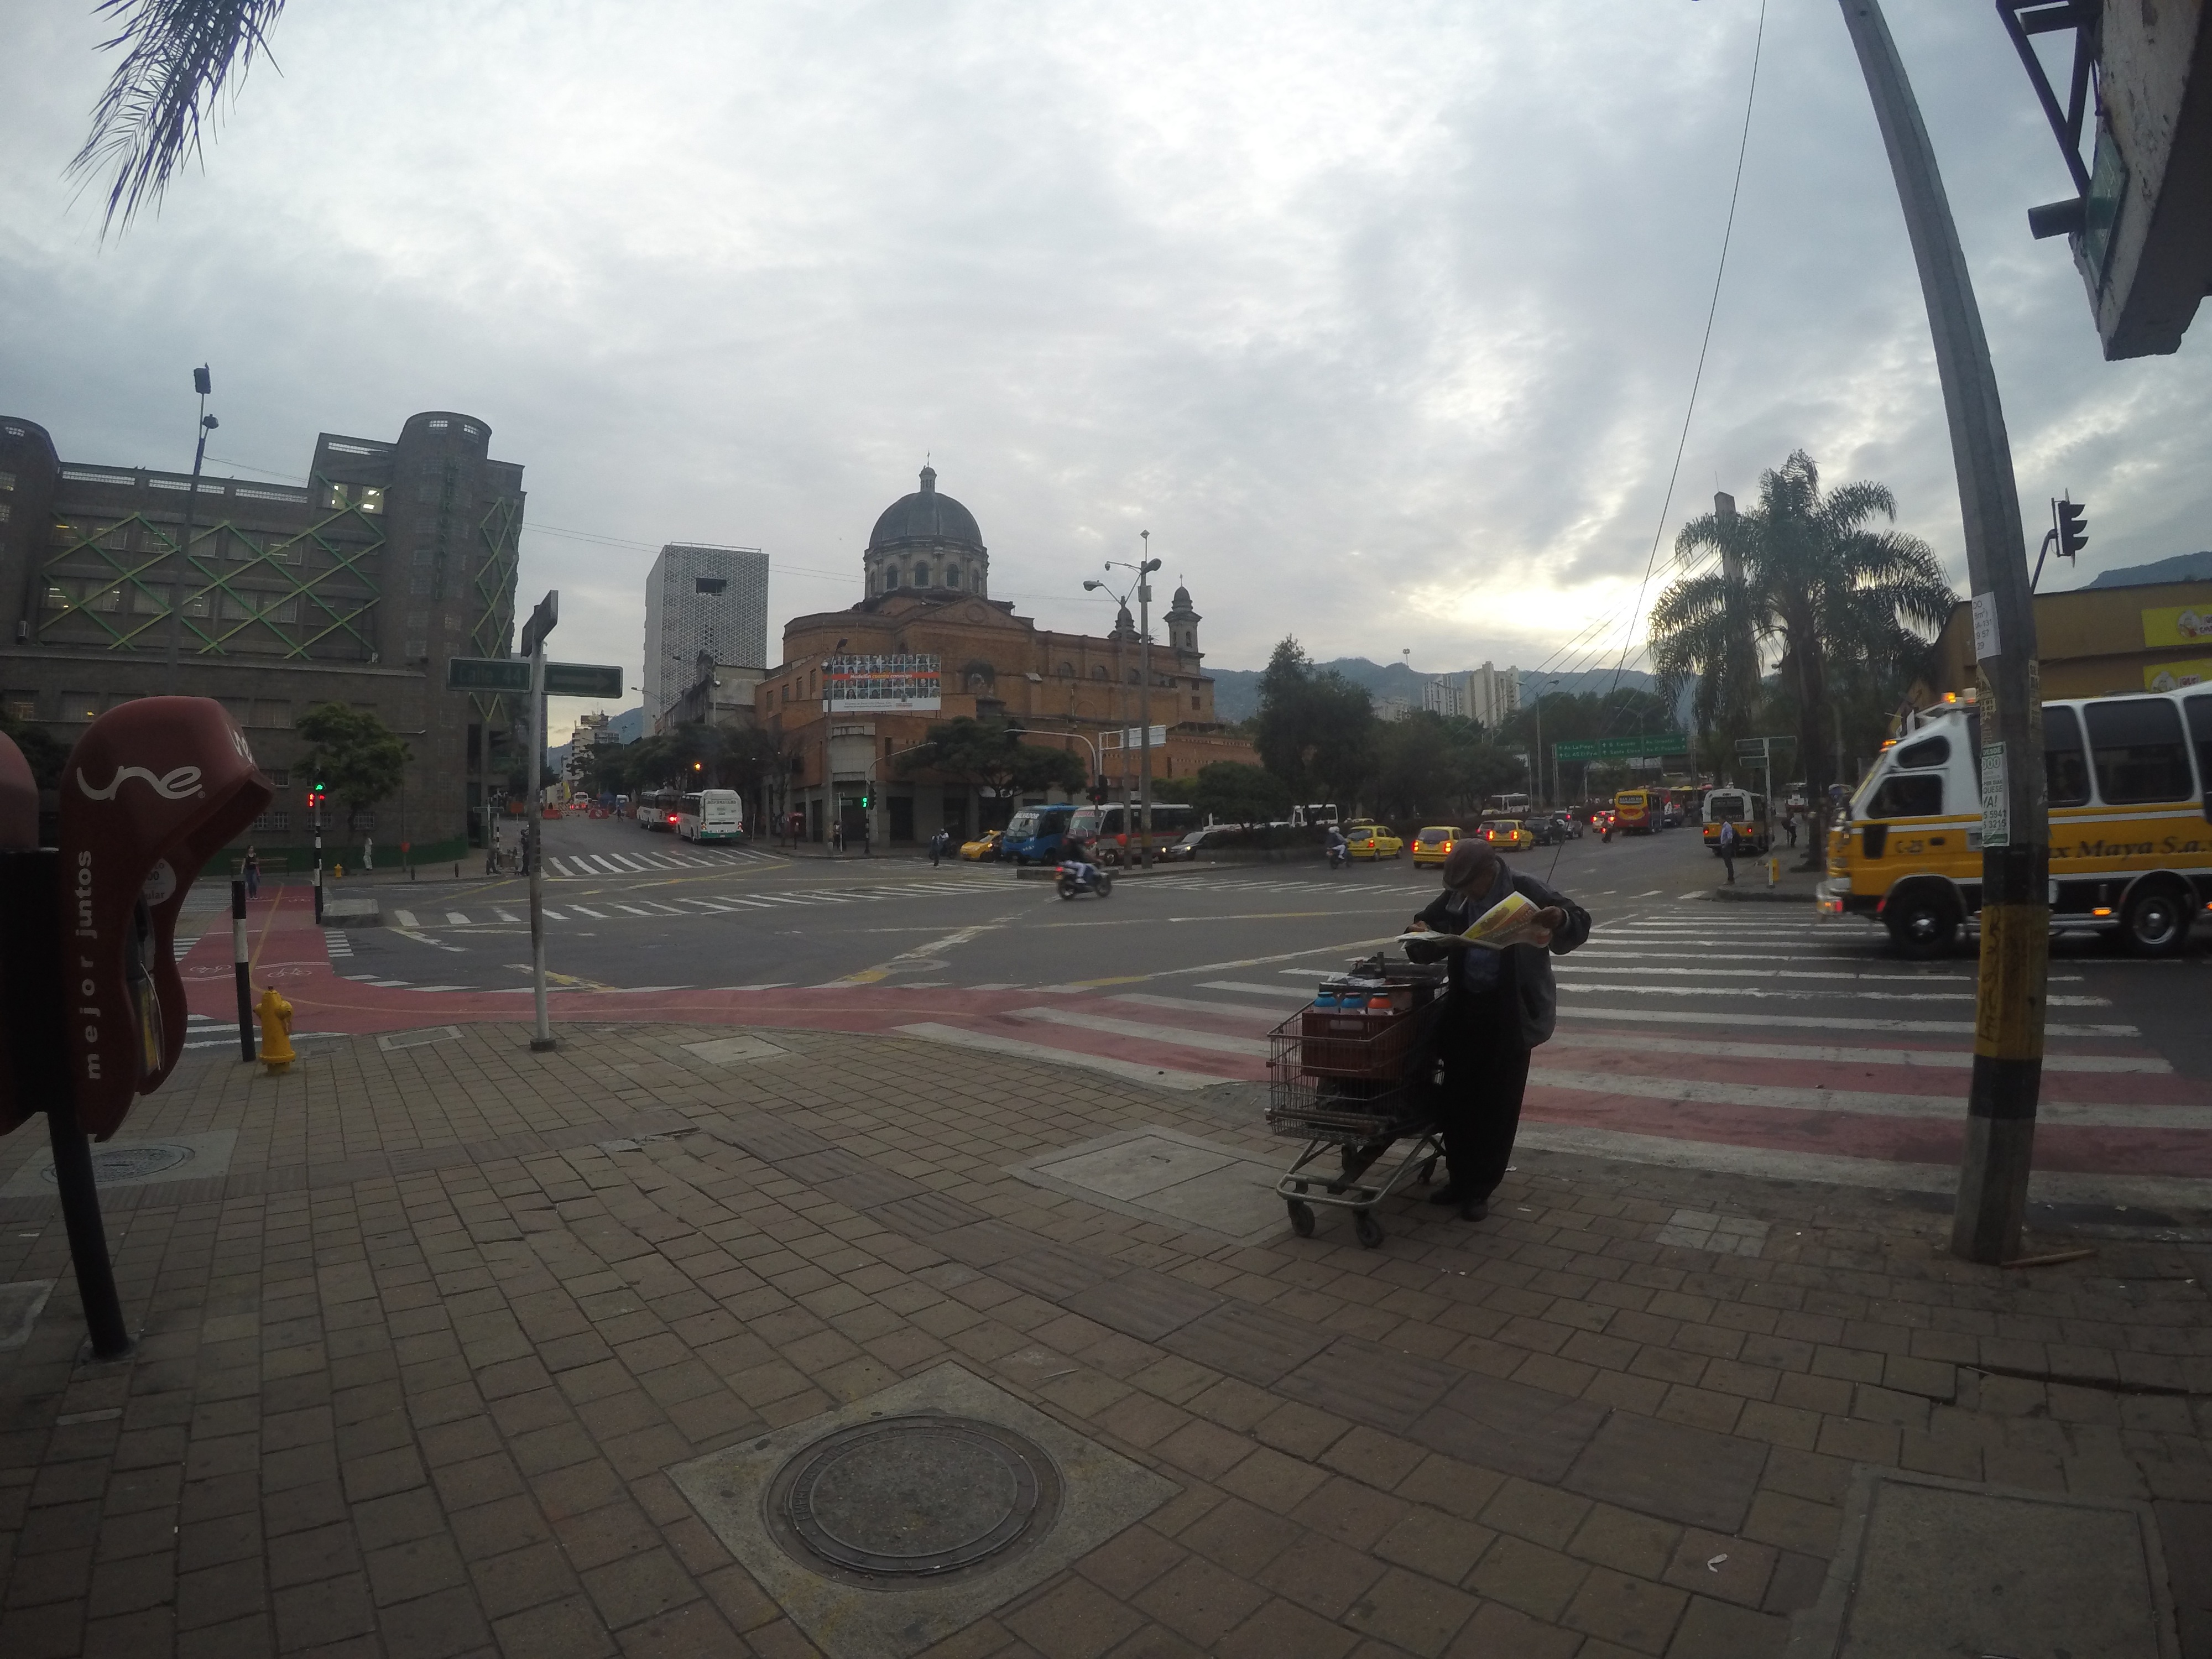
road, street, town square